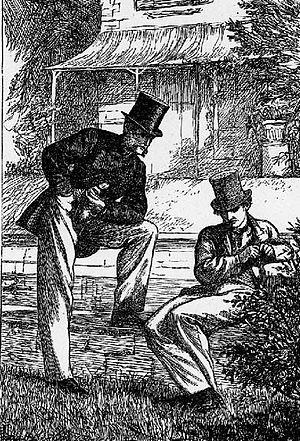
Les Temps difficiles est le dixième roman de Charles Dickens, un court roman paru non pas en publications mensuelles comme les précédents, mais en feuilleton hebdomadaire dans sa revue Household Words, du 1ᵉʳ avril au 12 août 1854.